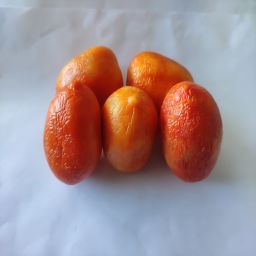
Crop: Tomato
Quality: Old